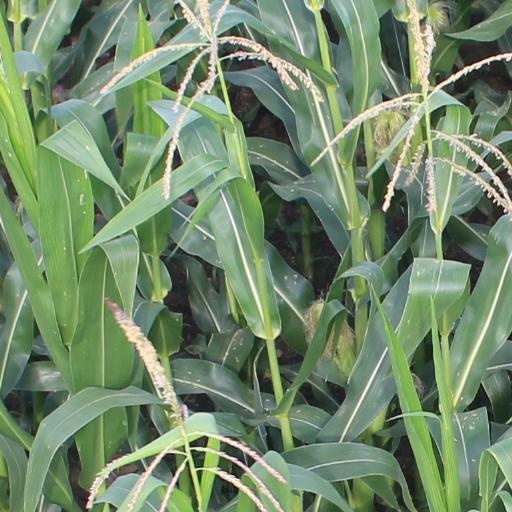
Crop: maize; corn